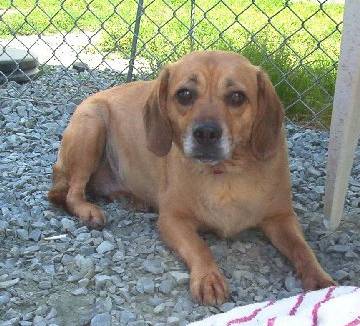
Label: dog